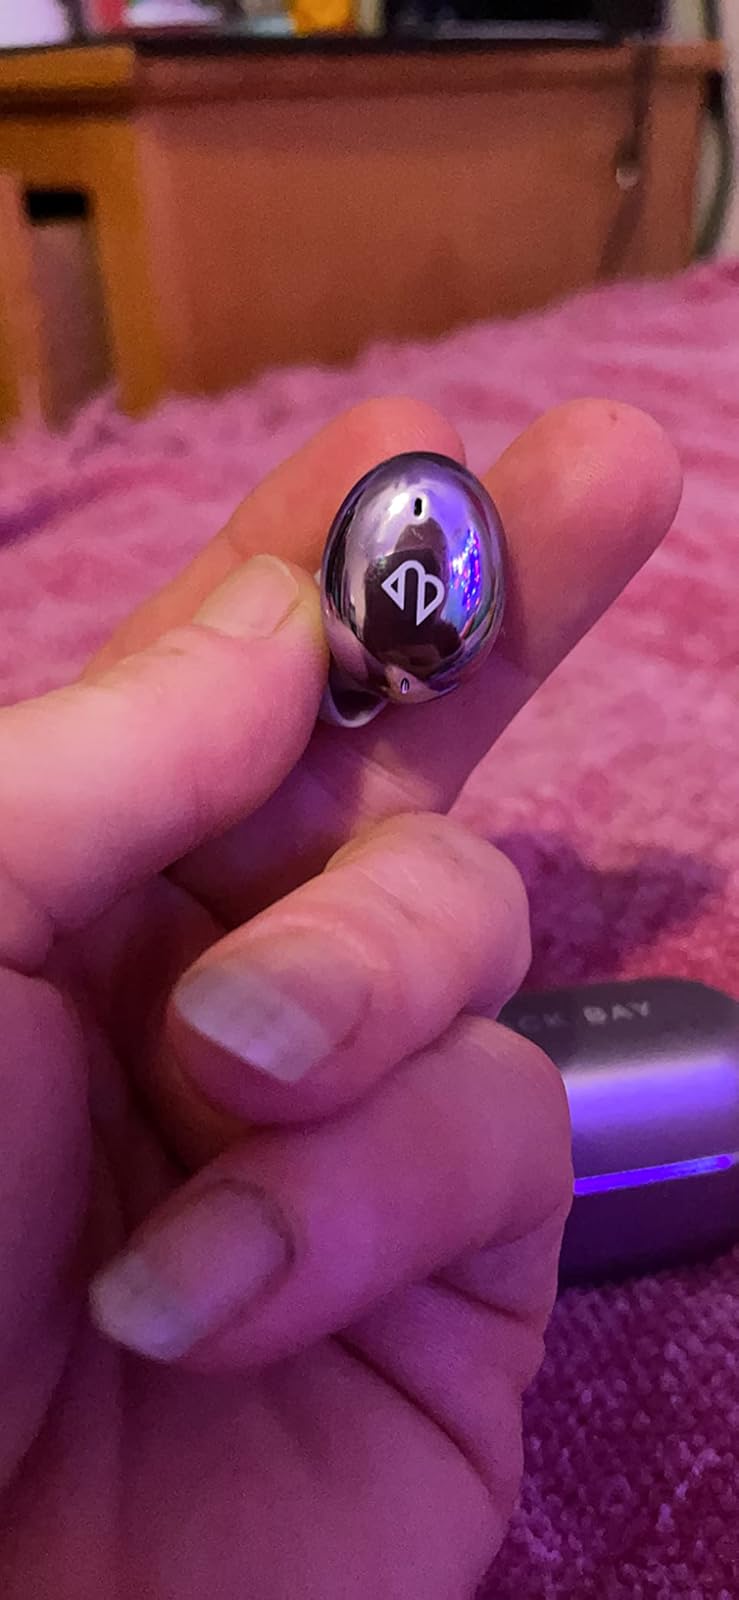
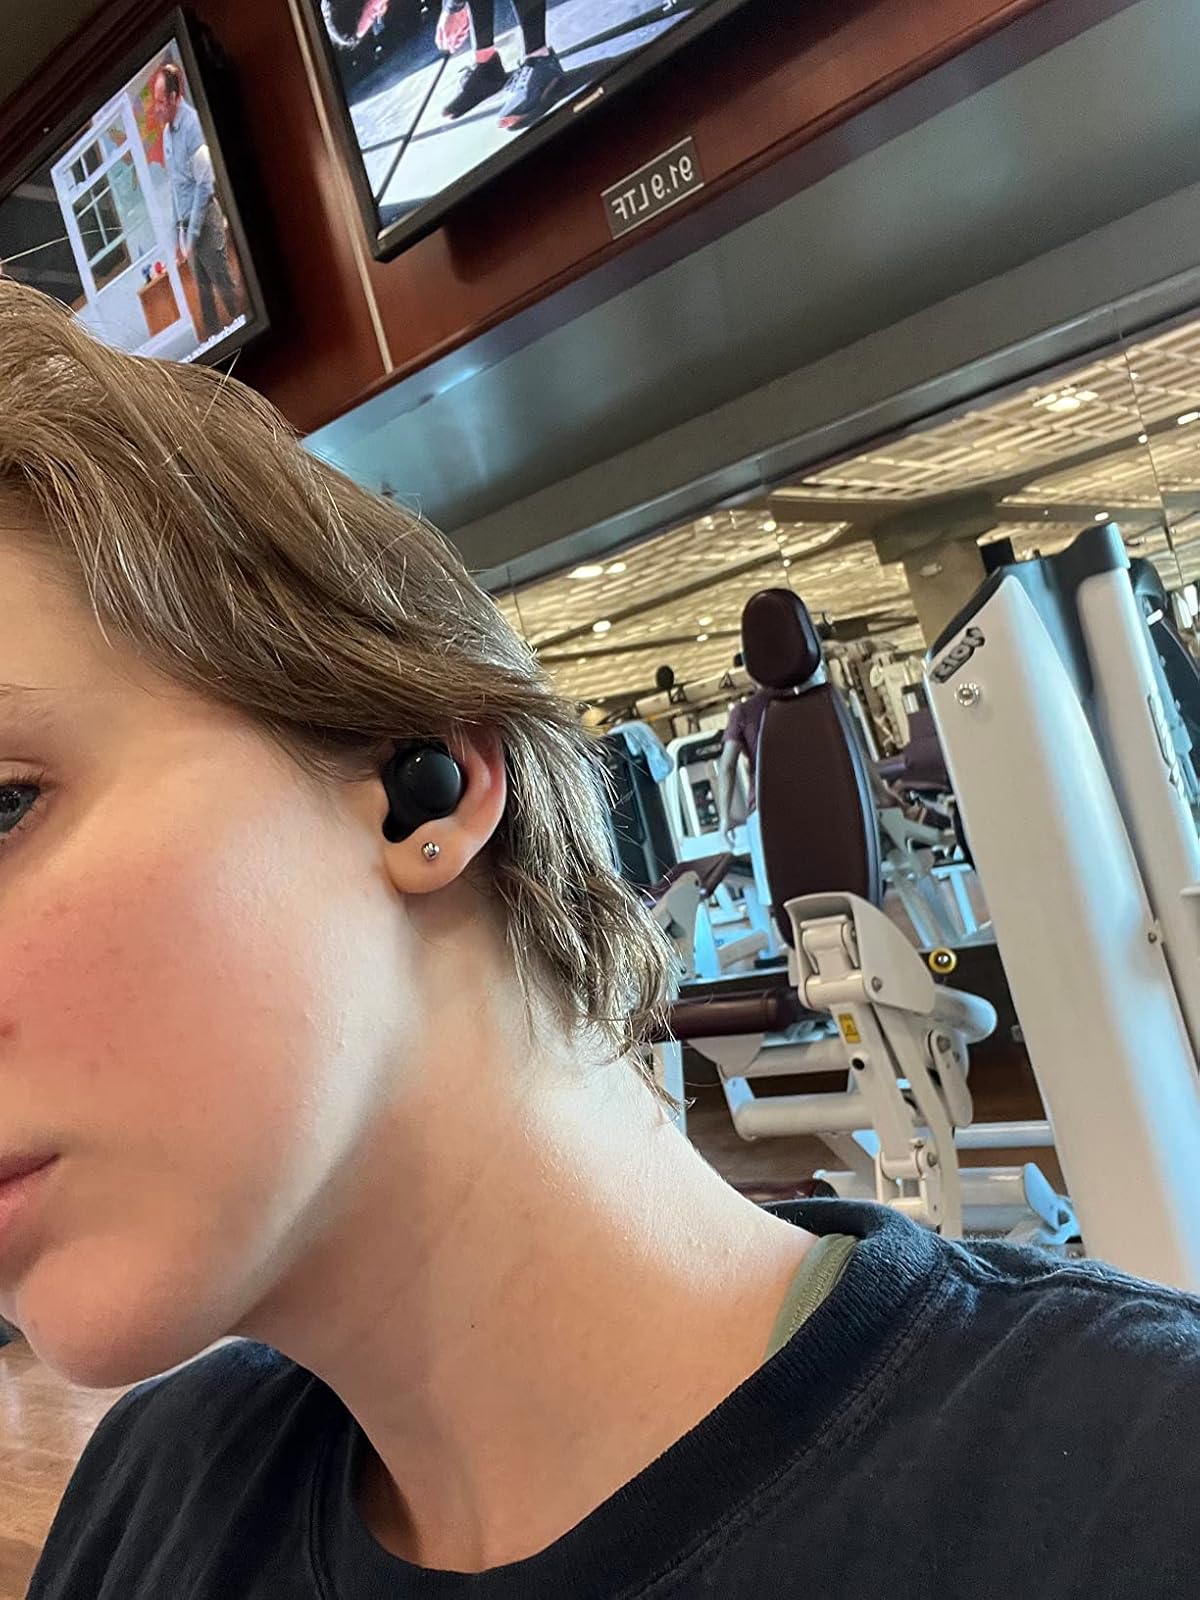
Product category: earbuds
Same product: no